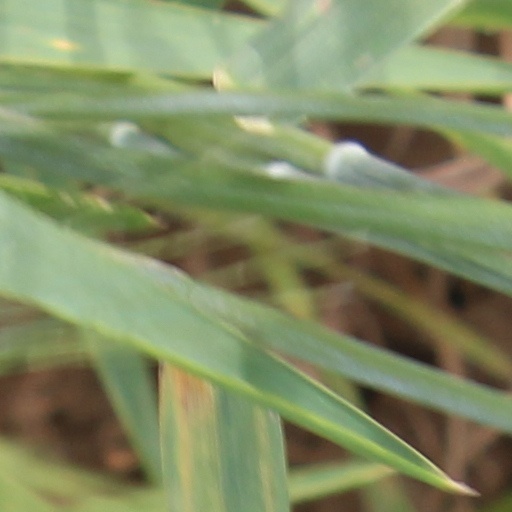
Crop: wheat